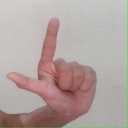
अक्षर: ल